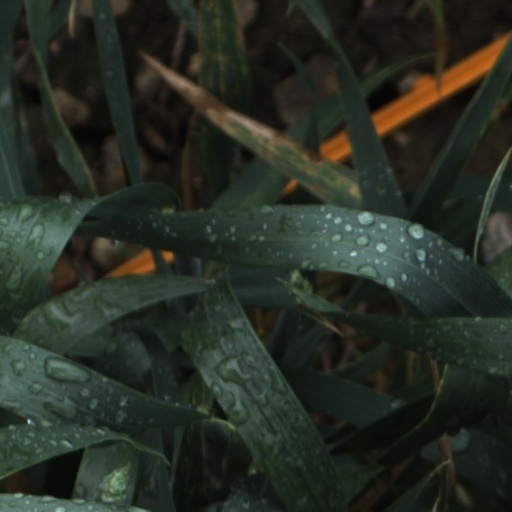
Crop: wheat